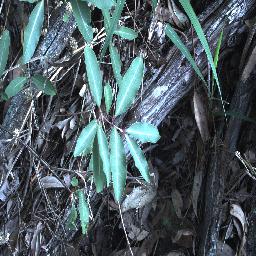
Label: rubber_vine